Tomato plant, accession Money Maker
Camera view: horizontal (90 deg, fisheye); turntable rotation: 210 degrees
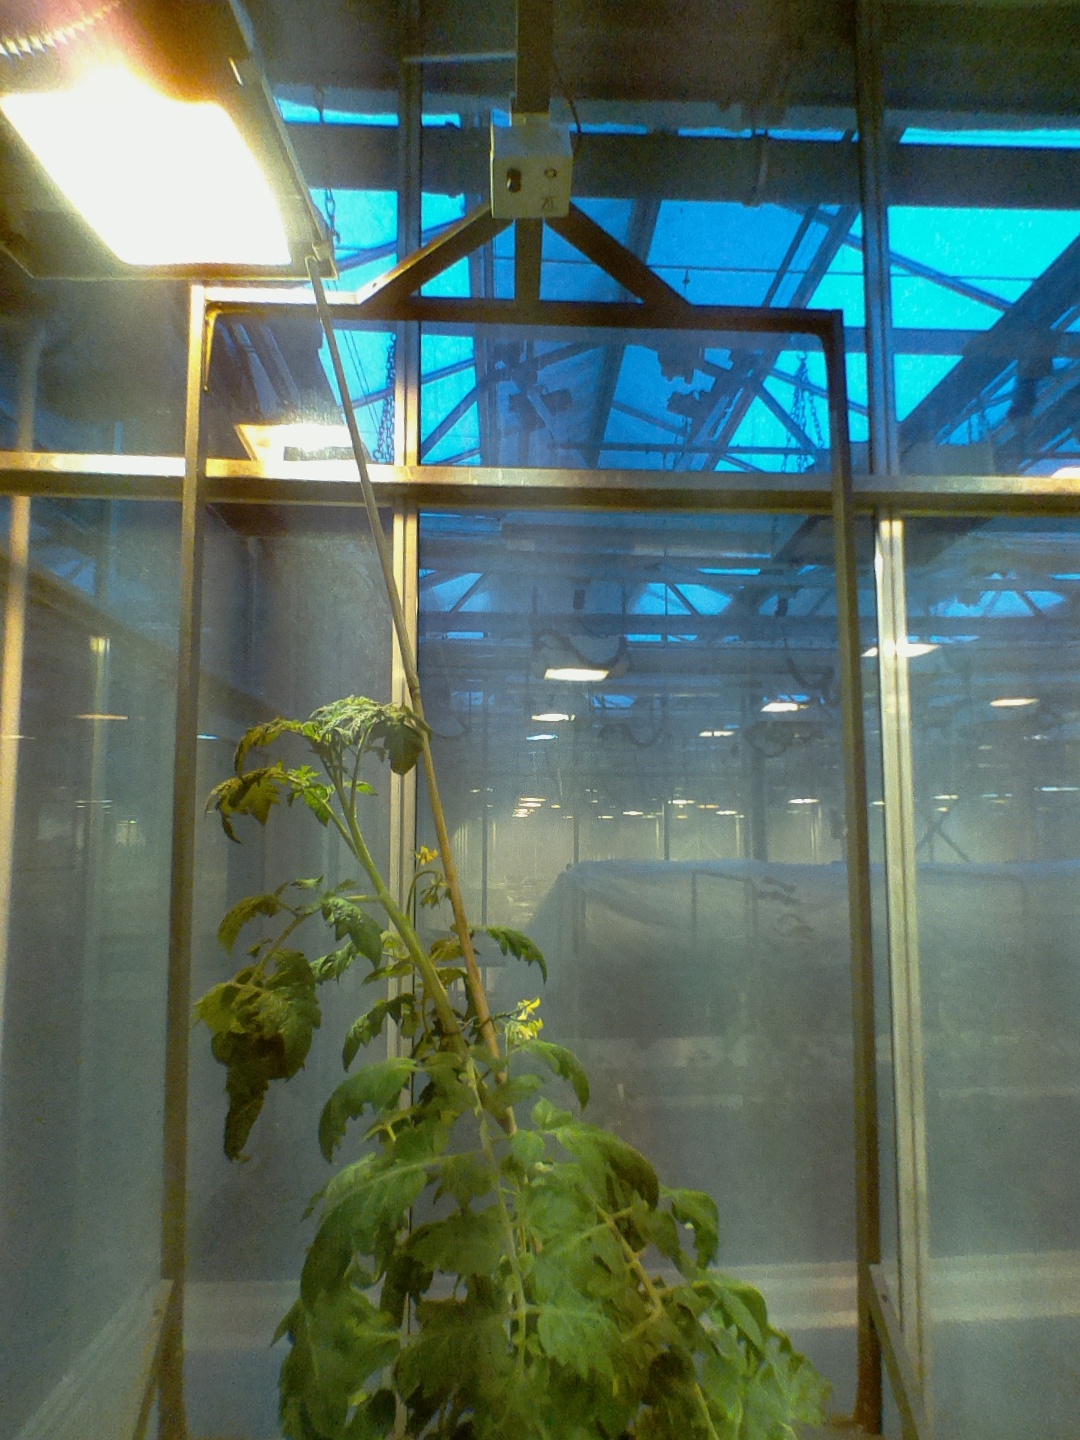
BBCH growth stage 66: Full flowering, 60%-70% of flowers open, more petals falling